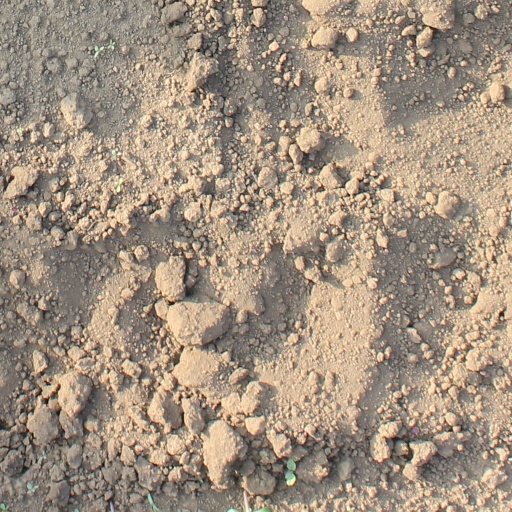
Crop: soybean